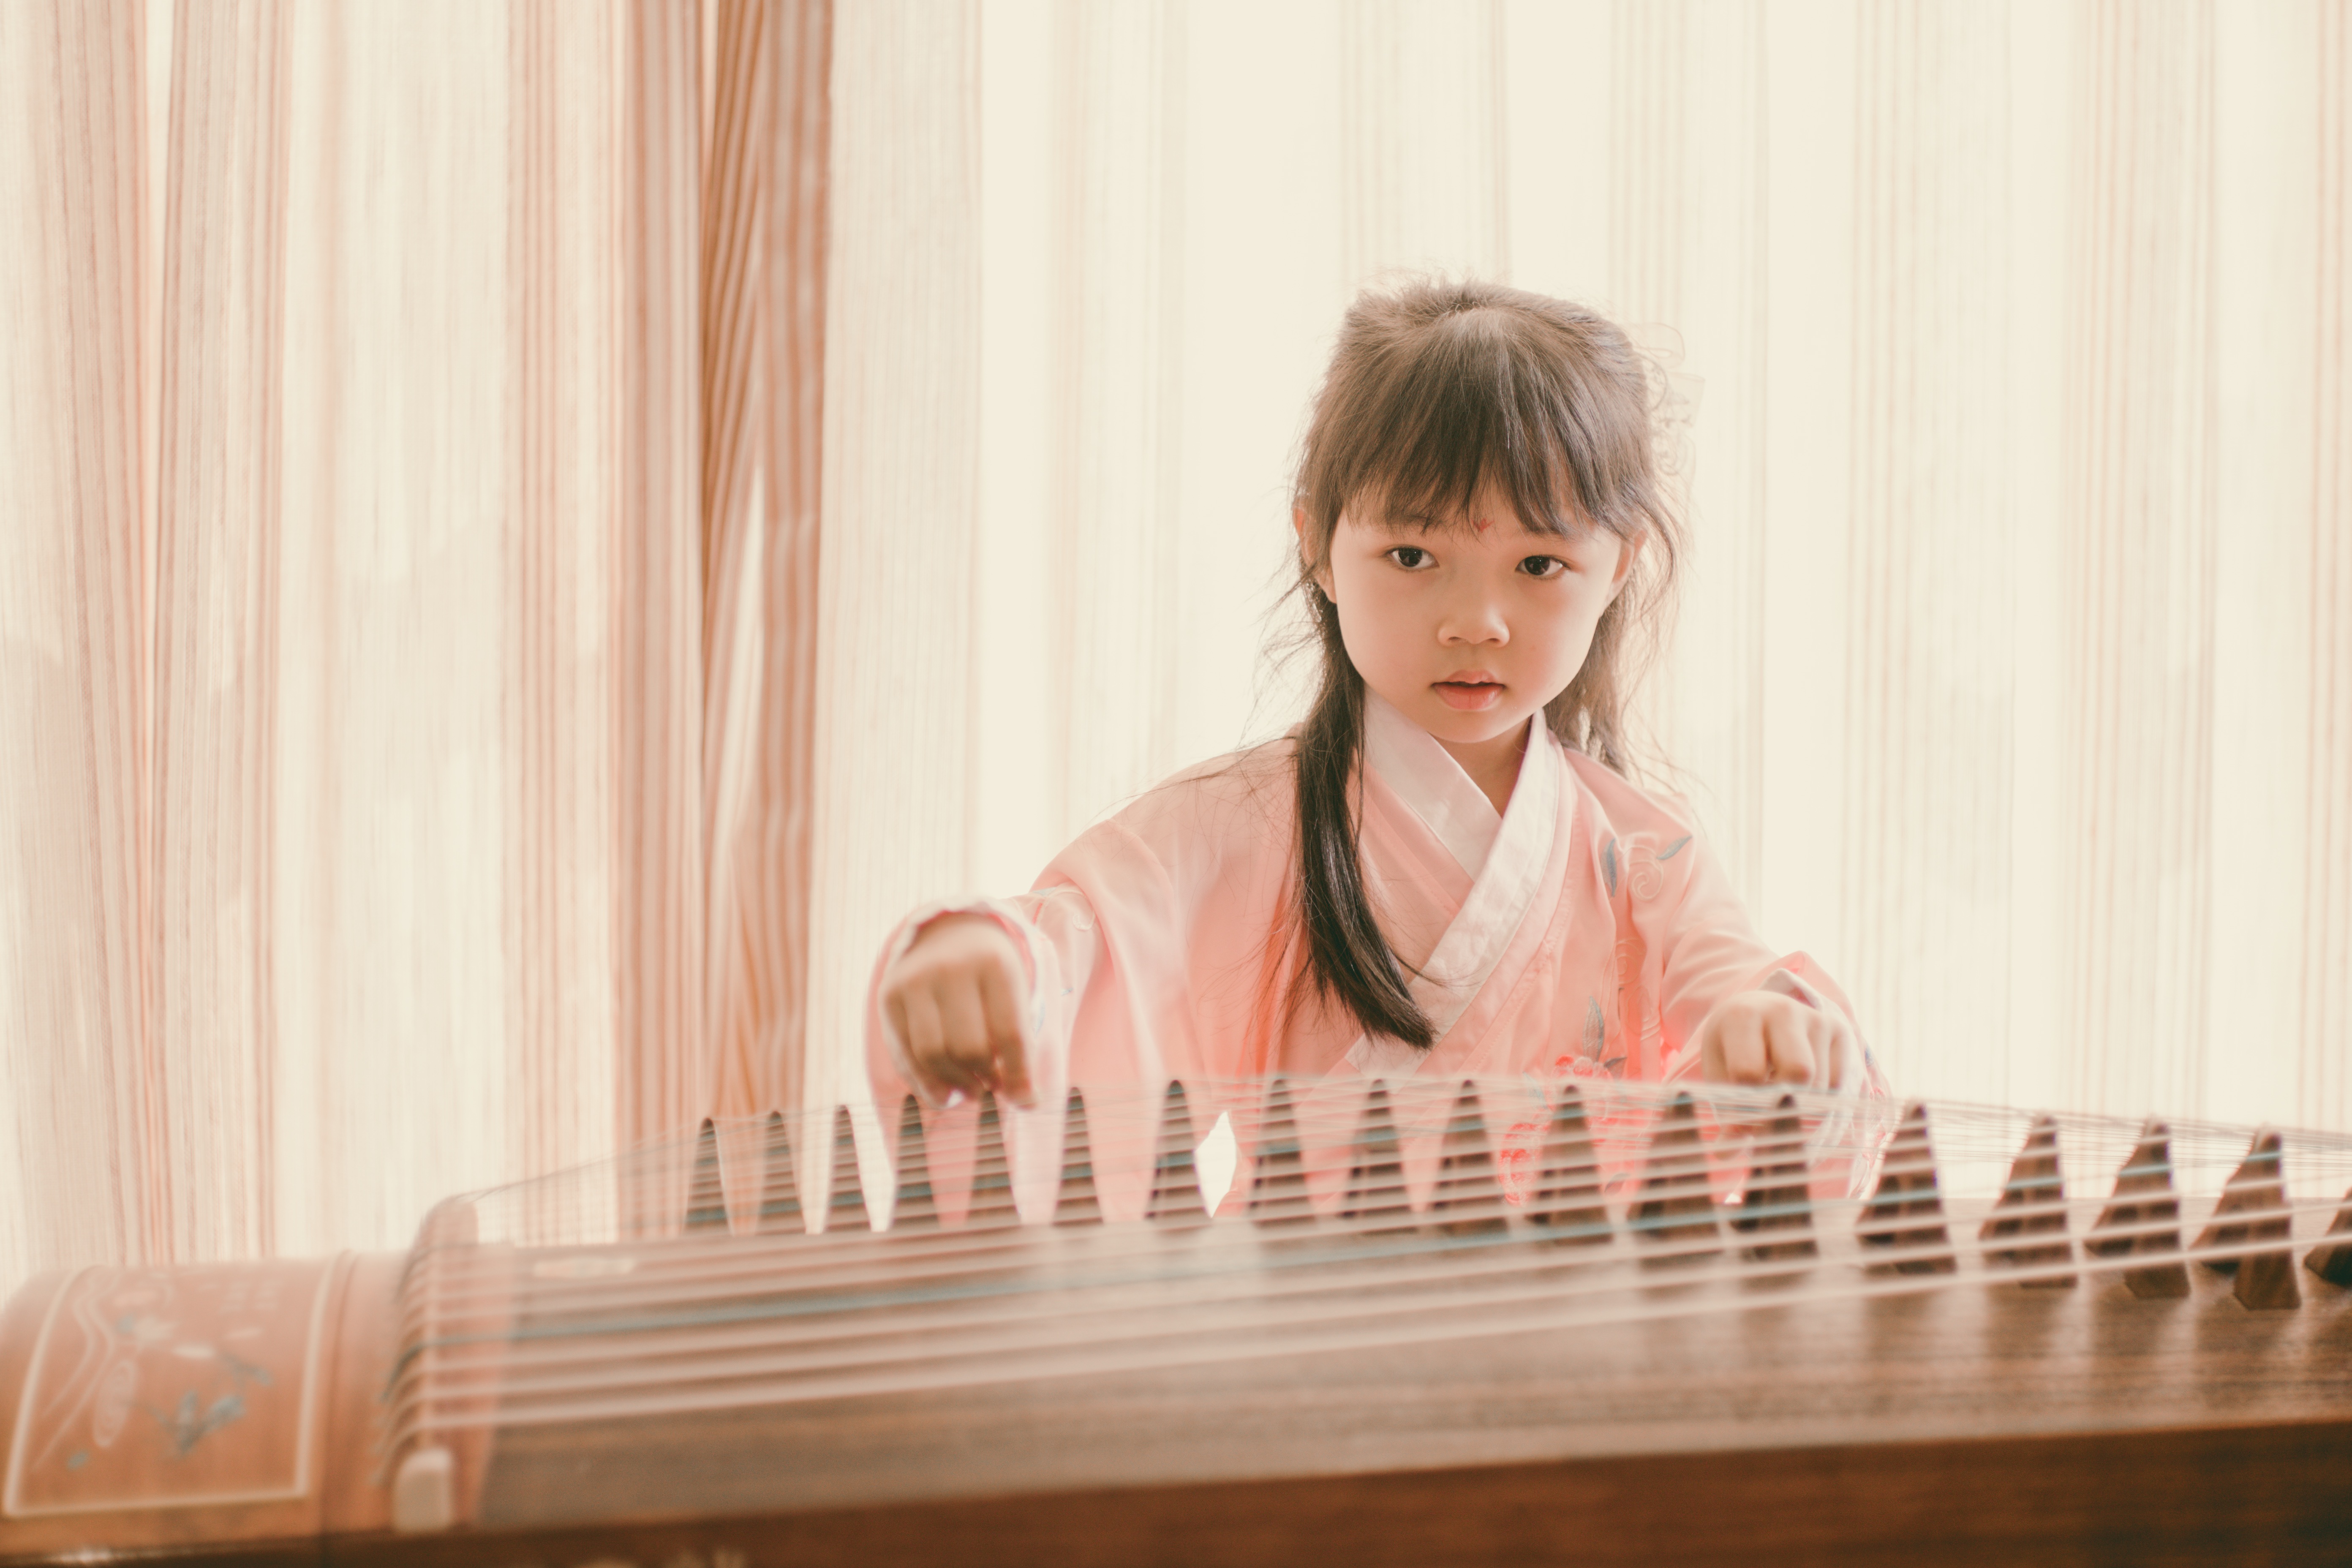
girl, koto, musical instrument, gayageum, zither, dress, n tranh, string instrument, folk instrument, wood, plucked string instruments, guzheng, Idiophone, music, happy, curtain, recital, traditional japanese musical instruments, traditional korean musical instruments, sitting, traditional chinese musical instruments, musical instrument accessory, child, hardwood, harpist, toddler, musician, art, varnish, string instrument accessory, window treatment, room, portrait photography